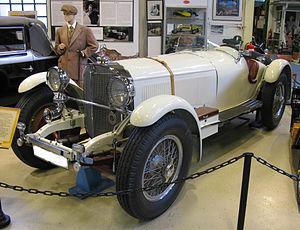
Karl Alfred « Kalle » Ebb, né le 6 septembre 1896 à Turku et décédé le 22 août 1988 à Helsinki à 91 ans, était un homme d'affaires finlandais athlète, skieur alpin et pilote automobile, spécialiste de courses sur circuits. Il était également bon nageur et cycliste.